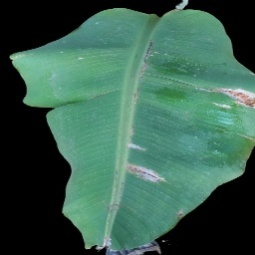
Label: Healthy